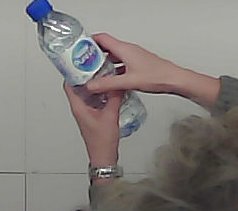
Product: nestle_water